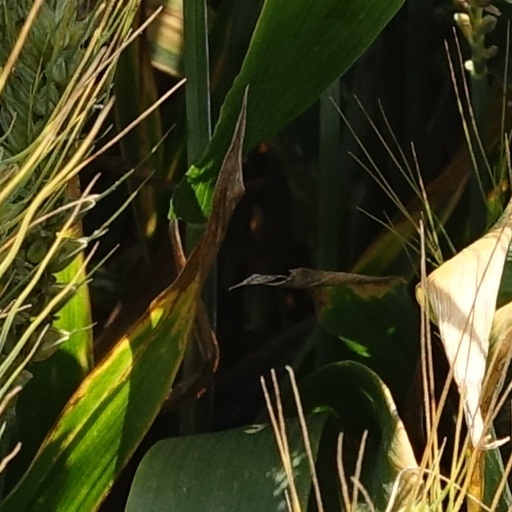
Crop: wheat